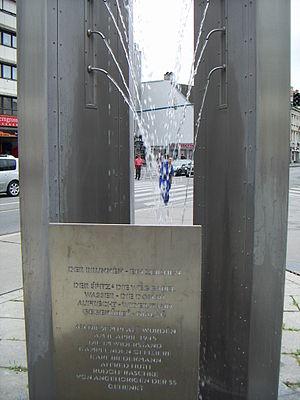
Karl Biedermann était un commandant de la Heimwehr autrichienne, major de la Wehrmacht allemande puis membre de la Résistance allemande au nazisme.